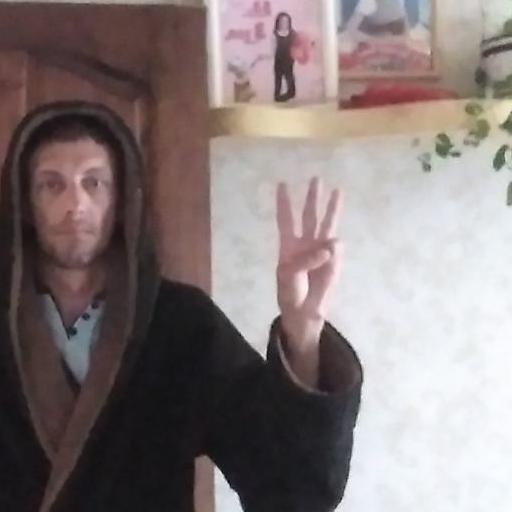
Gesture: three